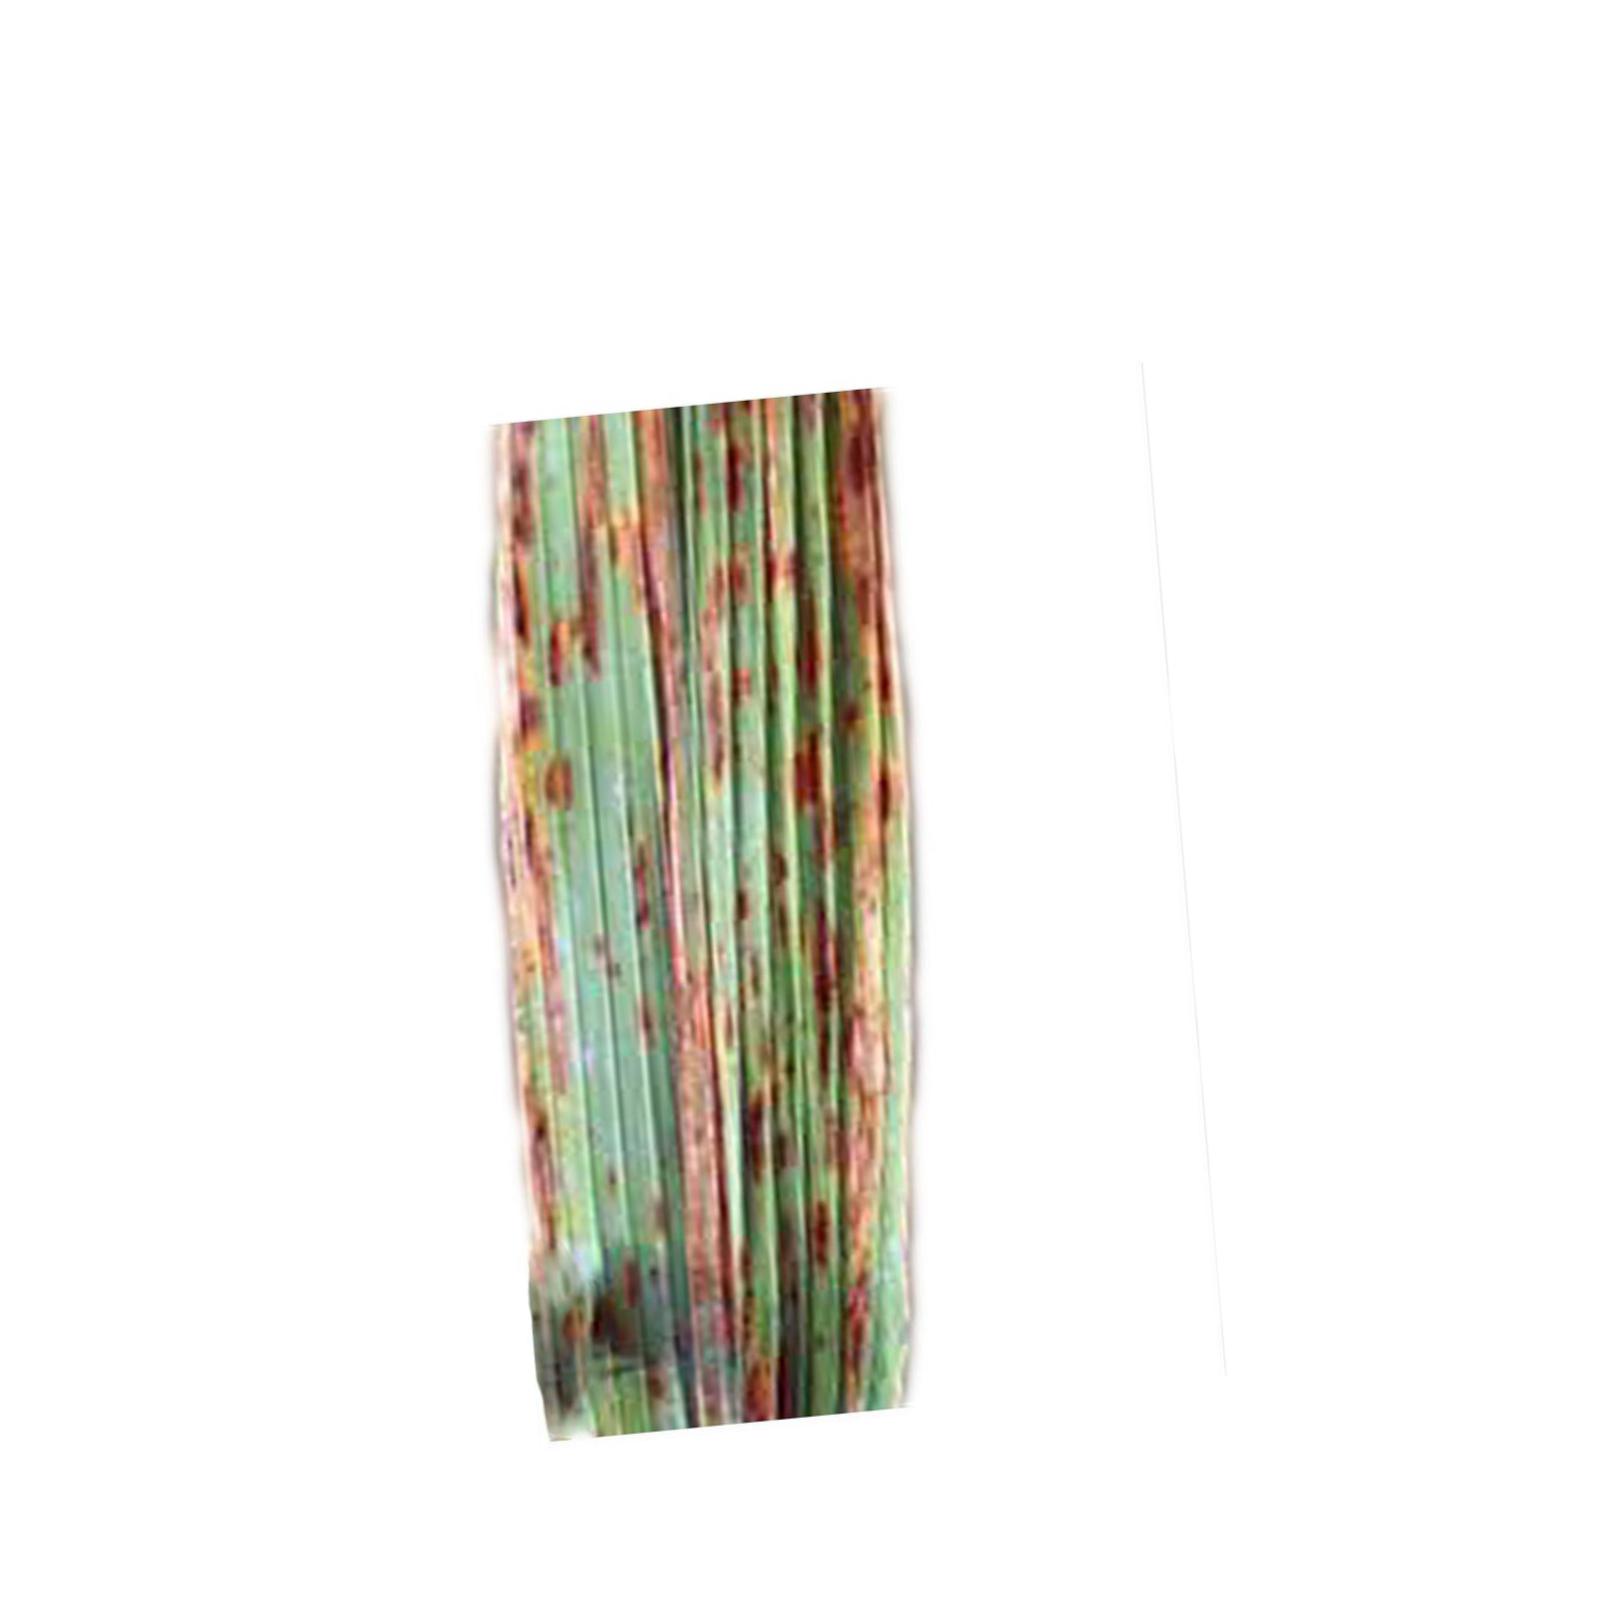
Nhãn: Bệnh Gạch Nâu ( Narrow Brown Spot )